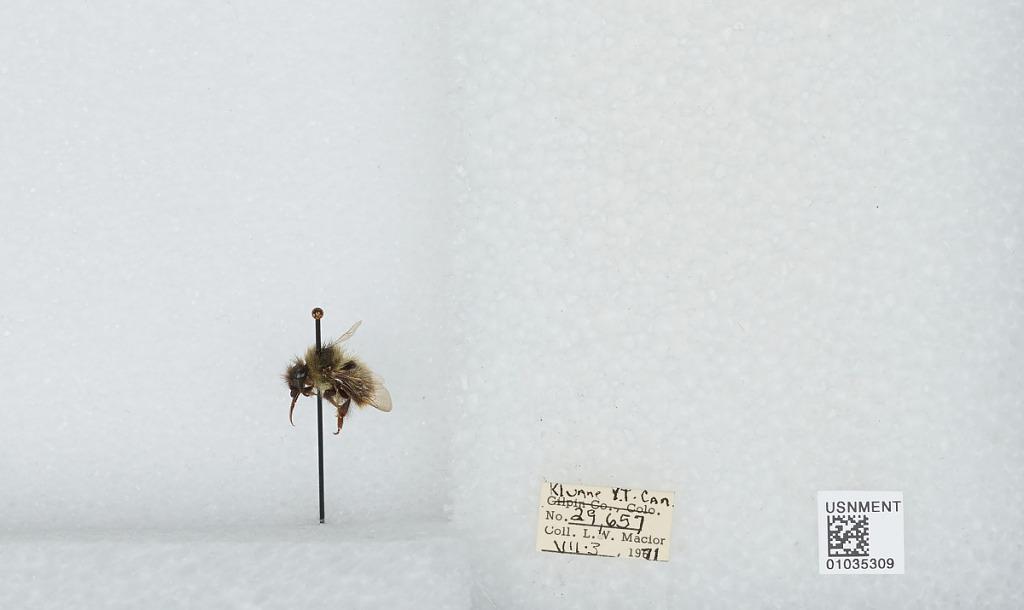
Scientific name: Bombus (Pyrobombus) mixtus Cresson
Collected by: L. Macior
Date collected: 1971-7-3
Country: Canada
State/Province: Yukon Territory
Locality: Kluane
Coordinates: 60.75, -139.5